Red Wing Public Schools

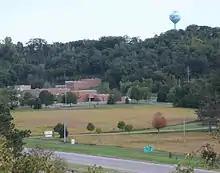
Burnside School

Twin Bluff Middle School uses an "instructional team" approach, dividing the student body into smaller groups to help students more easily make the transition from elementary to middle school settings. Several co-curricular activities are offered: Mathcounts, speech, yearbook and the school musical, as well as a variety of sports programs.